Francisco Goya's tapestry cartoons

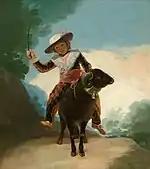
"Boy on a Ram."

In 1786, after work resumed at the Royal Factory, the Aragonese painter returned to painting cartoons. He was commissioned to paint a series for the dining room of the Princes of Asturias in El Pardo, described as "paintings of jocular and pleasant subjects needed for that site". Despite being identified as "the dining room", recent studies have established that it is the heir's living room, where he also ate.